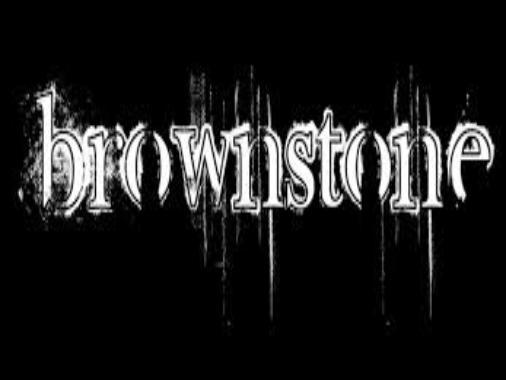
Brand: brownstone
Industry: Necessities